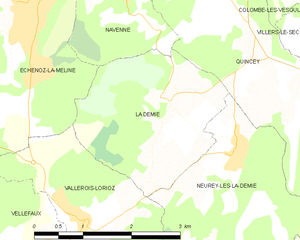
Carte des communes françaises